Shah Abdul Latif Bhittai

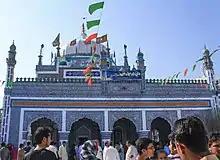
Entry to the shrine

In 1713 Mirza Mughal Beg (son of Mirza Jani Beg), was killed while in pursuit of robbers who had looted his house. After this incident, Bhittai was married to Saida Begum, the woman whom he had been in love with. The marriage did not result in any offspring and Saida Begum died a few years into the marriage. Bhittai did not remarry and remained childless his entire life.